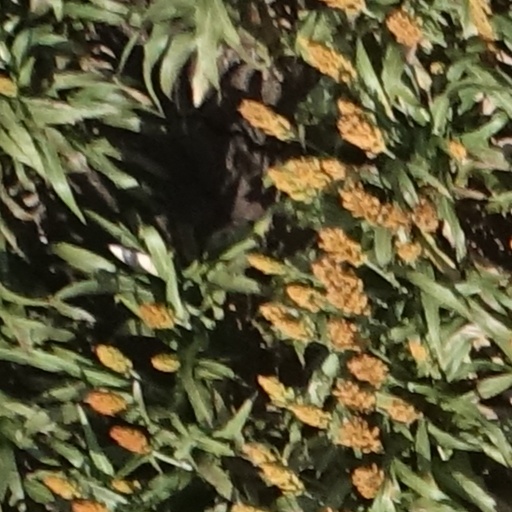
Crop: sorghum